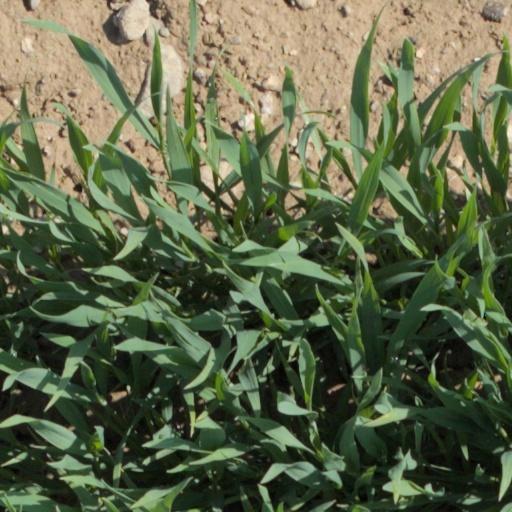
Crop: wheat